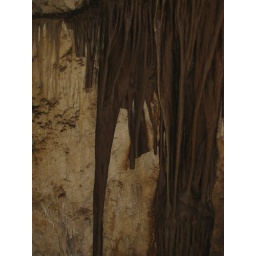
Actually, the brown color is caused by 1/10 of one percent additional zinc in the ground water trickling through here.